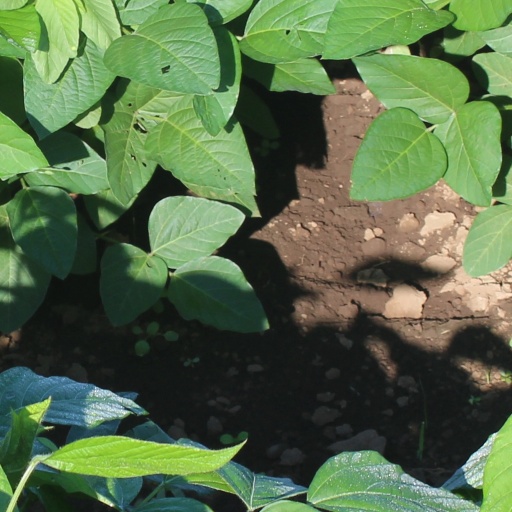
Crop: soybean